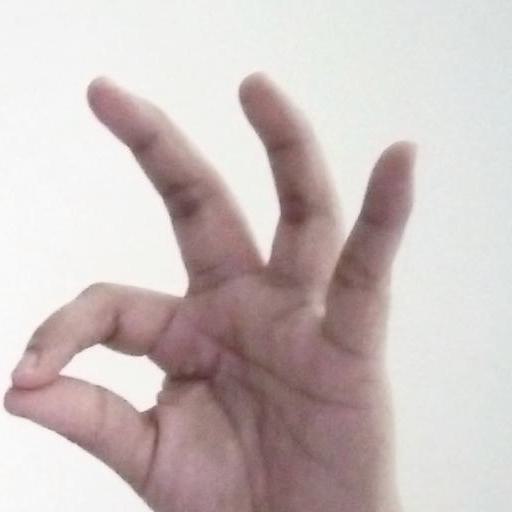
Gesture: ok